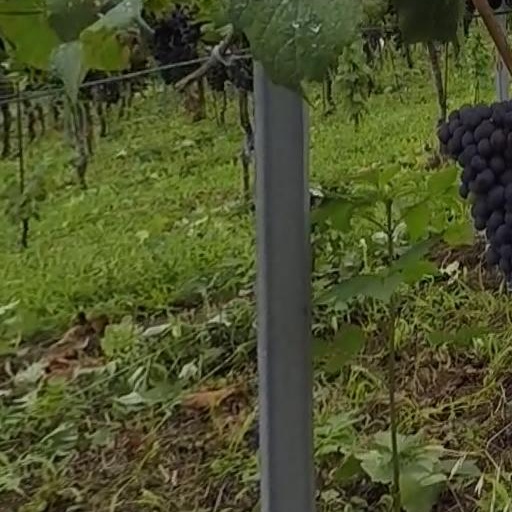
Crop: grape